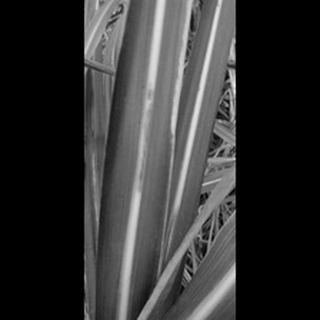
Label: sugarcane_red_rot